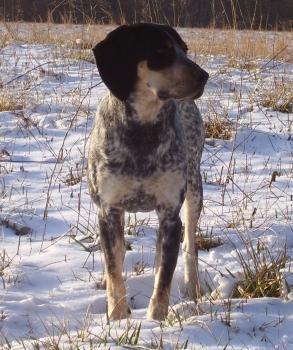
bluetick